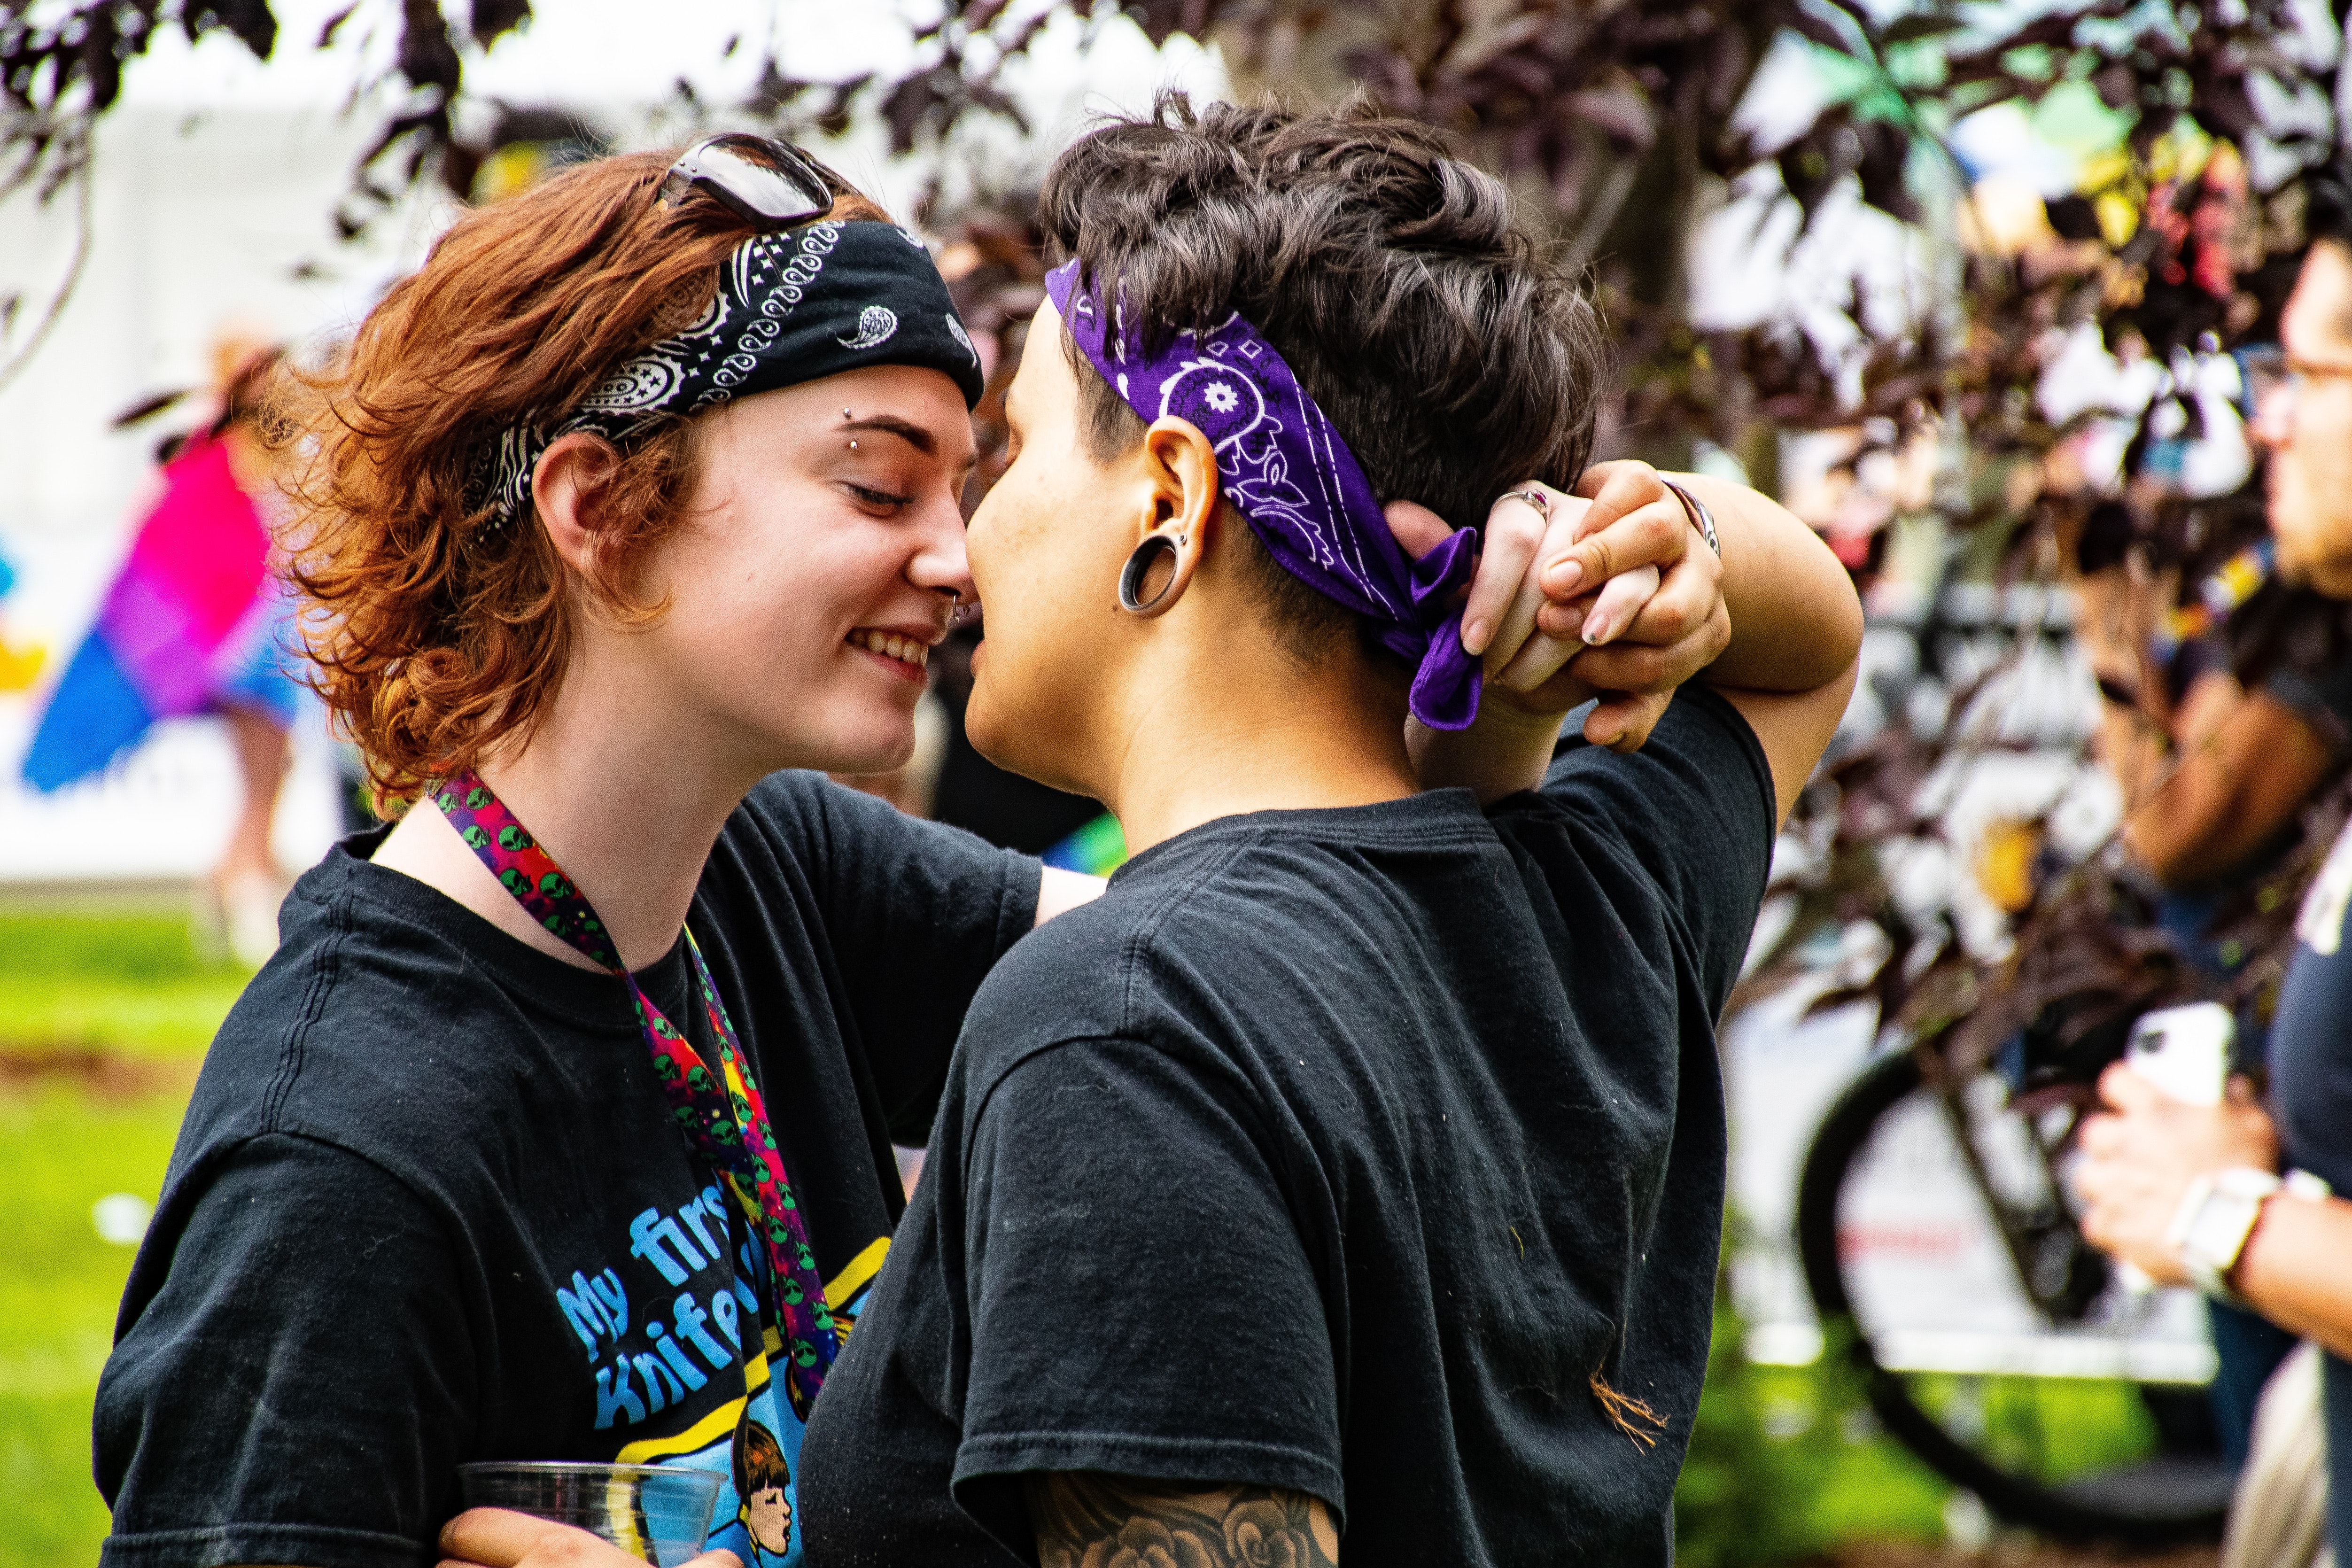
people, interaction, friendship, fun, snapshot, community, crowd, spring, happy, human, smile, event, headgear, photography, recreation, plant, festival, leisure, love, hug, flower, child, gesture, tourism, street